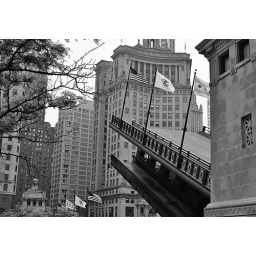
Ran up to the side to get one of the bridge lowering, had to shoot over the heads of all the people standing there.